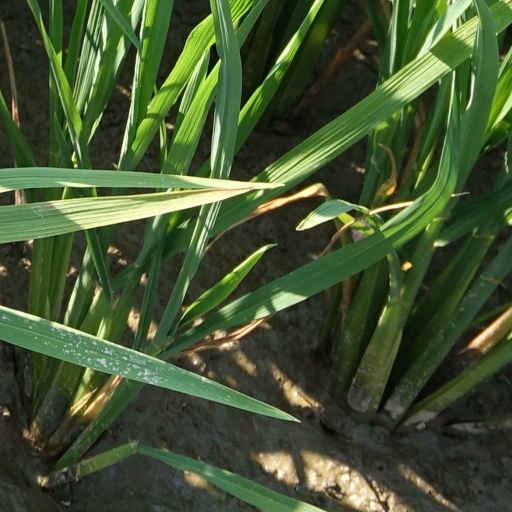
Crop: rice